Turkish literature

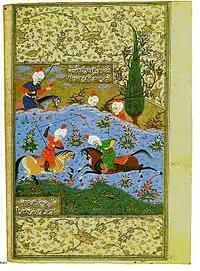
A page from Nava'i's "diwan." From the library of Suleiman the Magnificent.

Here, the nightingale is only implied (as being the poet/lover), while the rose, or beloved, is shown to be capable of inflicting pain with its thorns (خار "hâr"). The world, as a result, is seen as having both positive aspects (it is a rosegarden, and thus analogous to the garden of Paradise) and negative aspects (it is a rosegarden full of thorns, and thus different from the garden of Paradise).